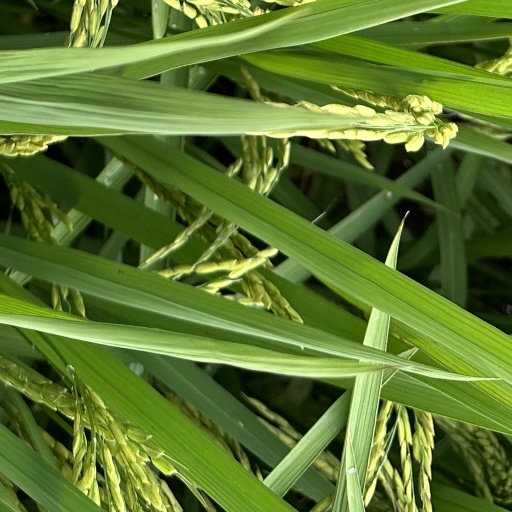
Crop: rice